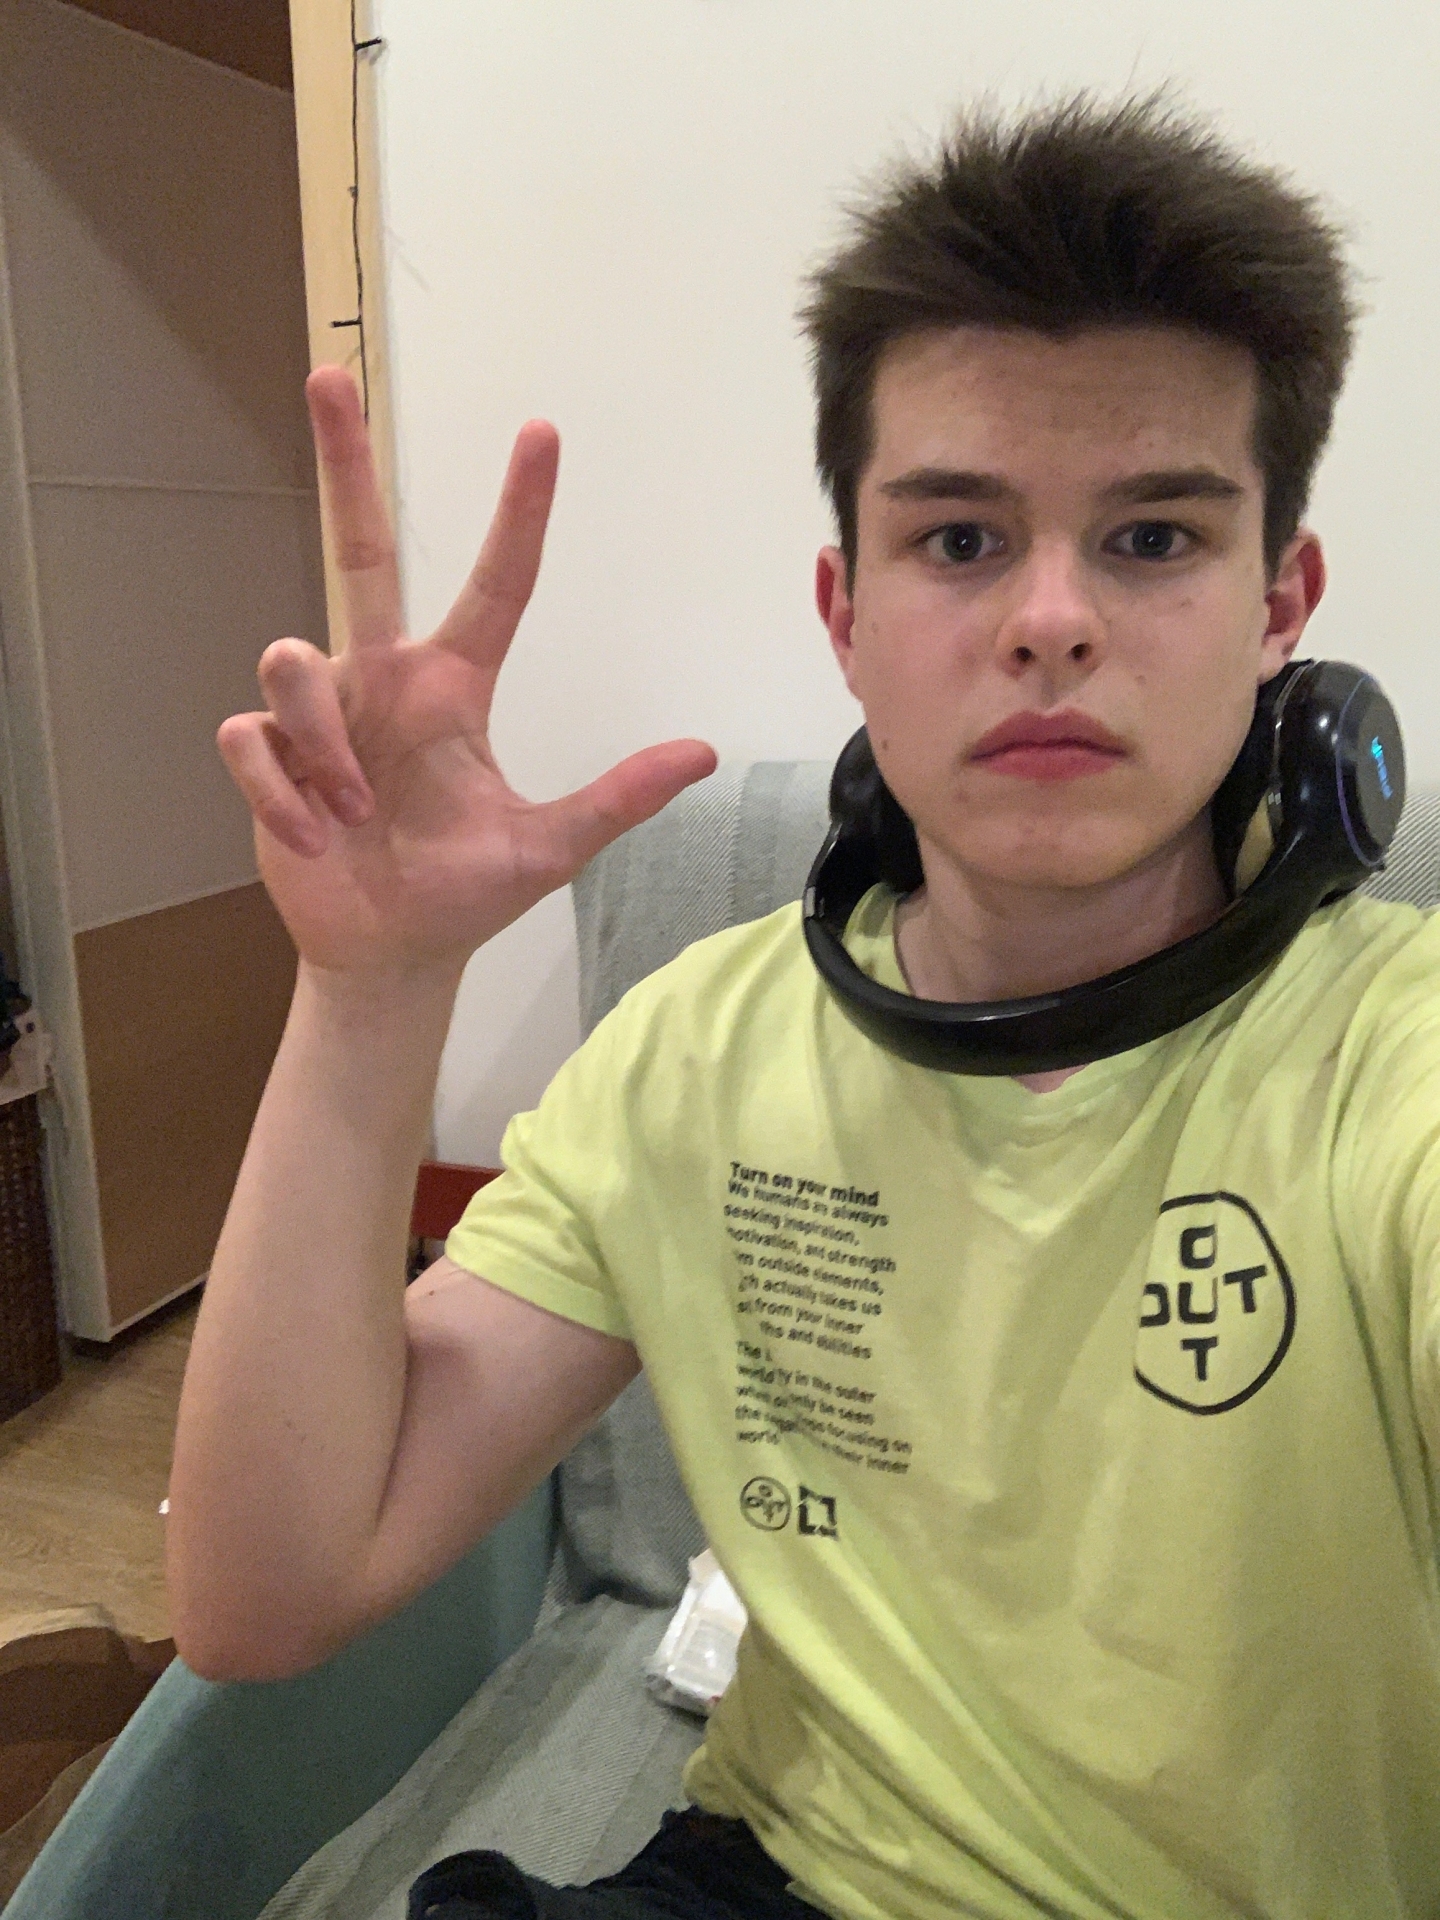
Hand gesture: three2